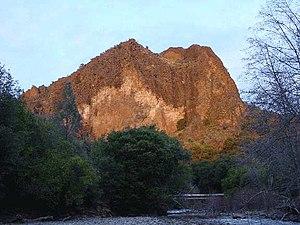
La Ishi Wilderness est une aire sauvage de 167,3 km² située au nord de la Californie à l'ouest des États-Unis. Créée en 1984, elle s'étend dans la forêt nationale de Lassen au sein de la chaine des Cascades.